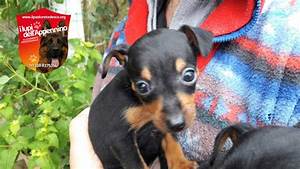
Label: cane